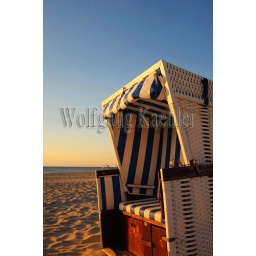
Germany, schleswig holstein, north sea, north frisian islands, sylt island, weststrand near list, beach with beach chair in evening light